Carrot mottle virus

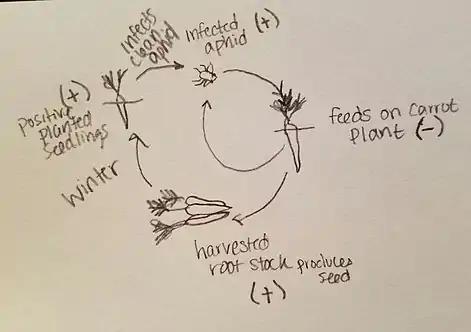

The environment of the disease depends on two things, location of the vector and location of the carrots grown. 80% of the nation's carrots are grown in California. Washington and Wisconsin are the nation's largest producers of carrots used for processing. The virus is found in cooler production areas or cool wet springs tend to set off the virus, and drier warmer springs limit it. The aphid is wide spread across the United States and its primary host are willow species.